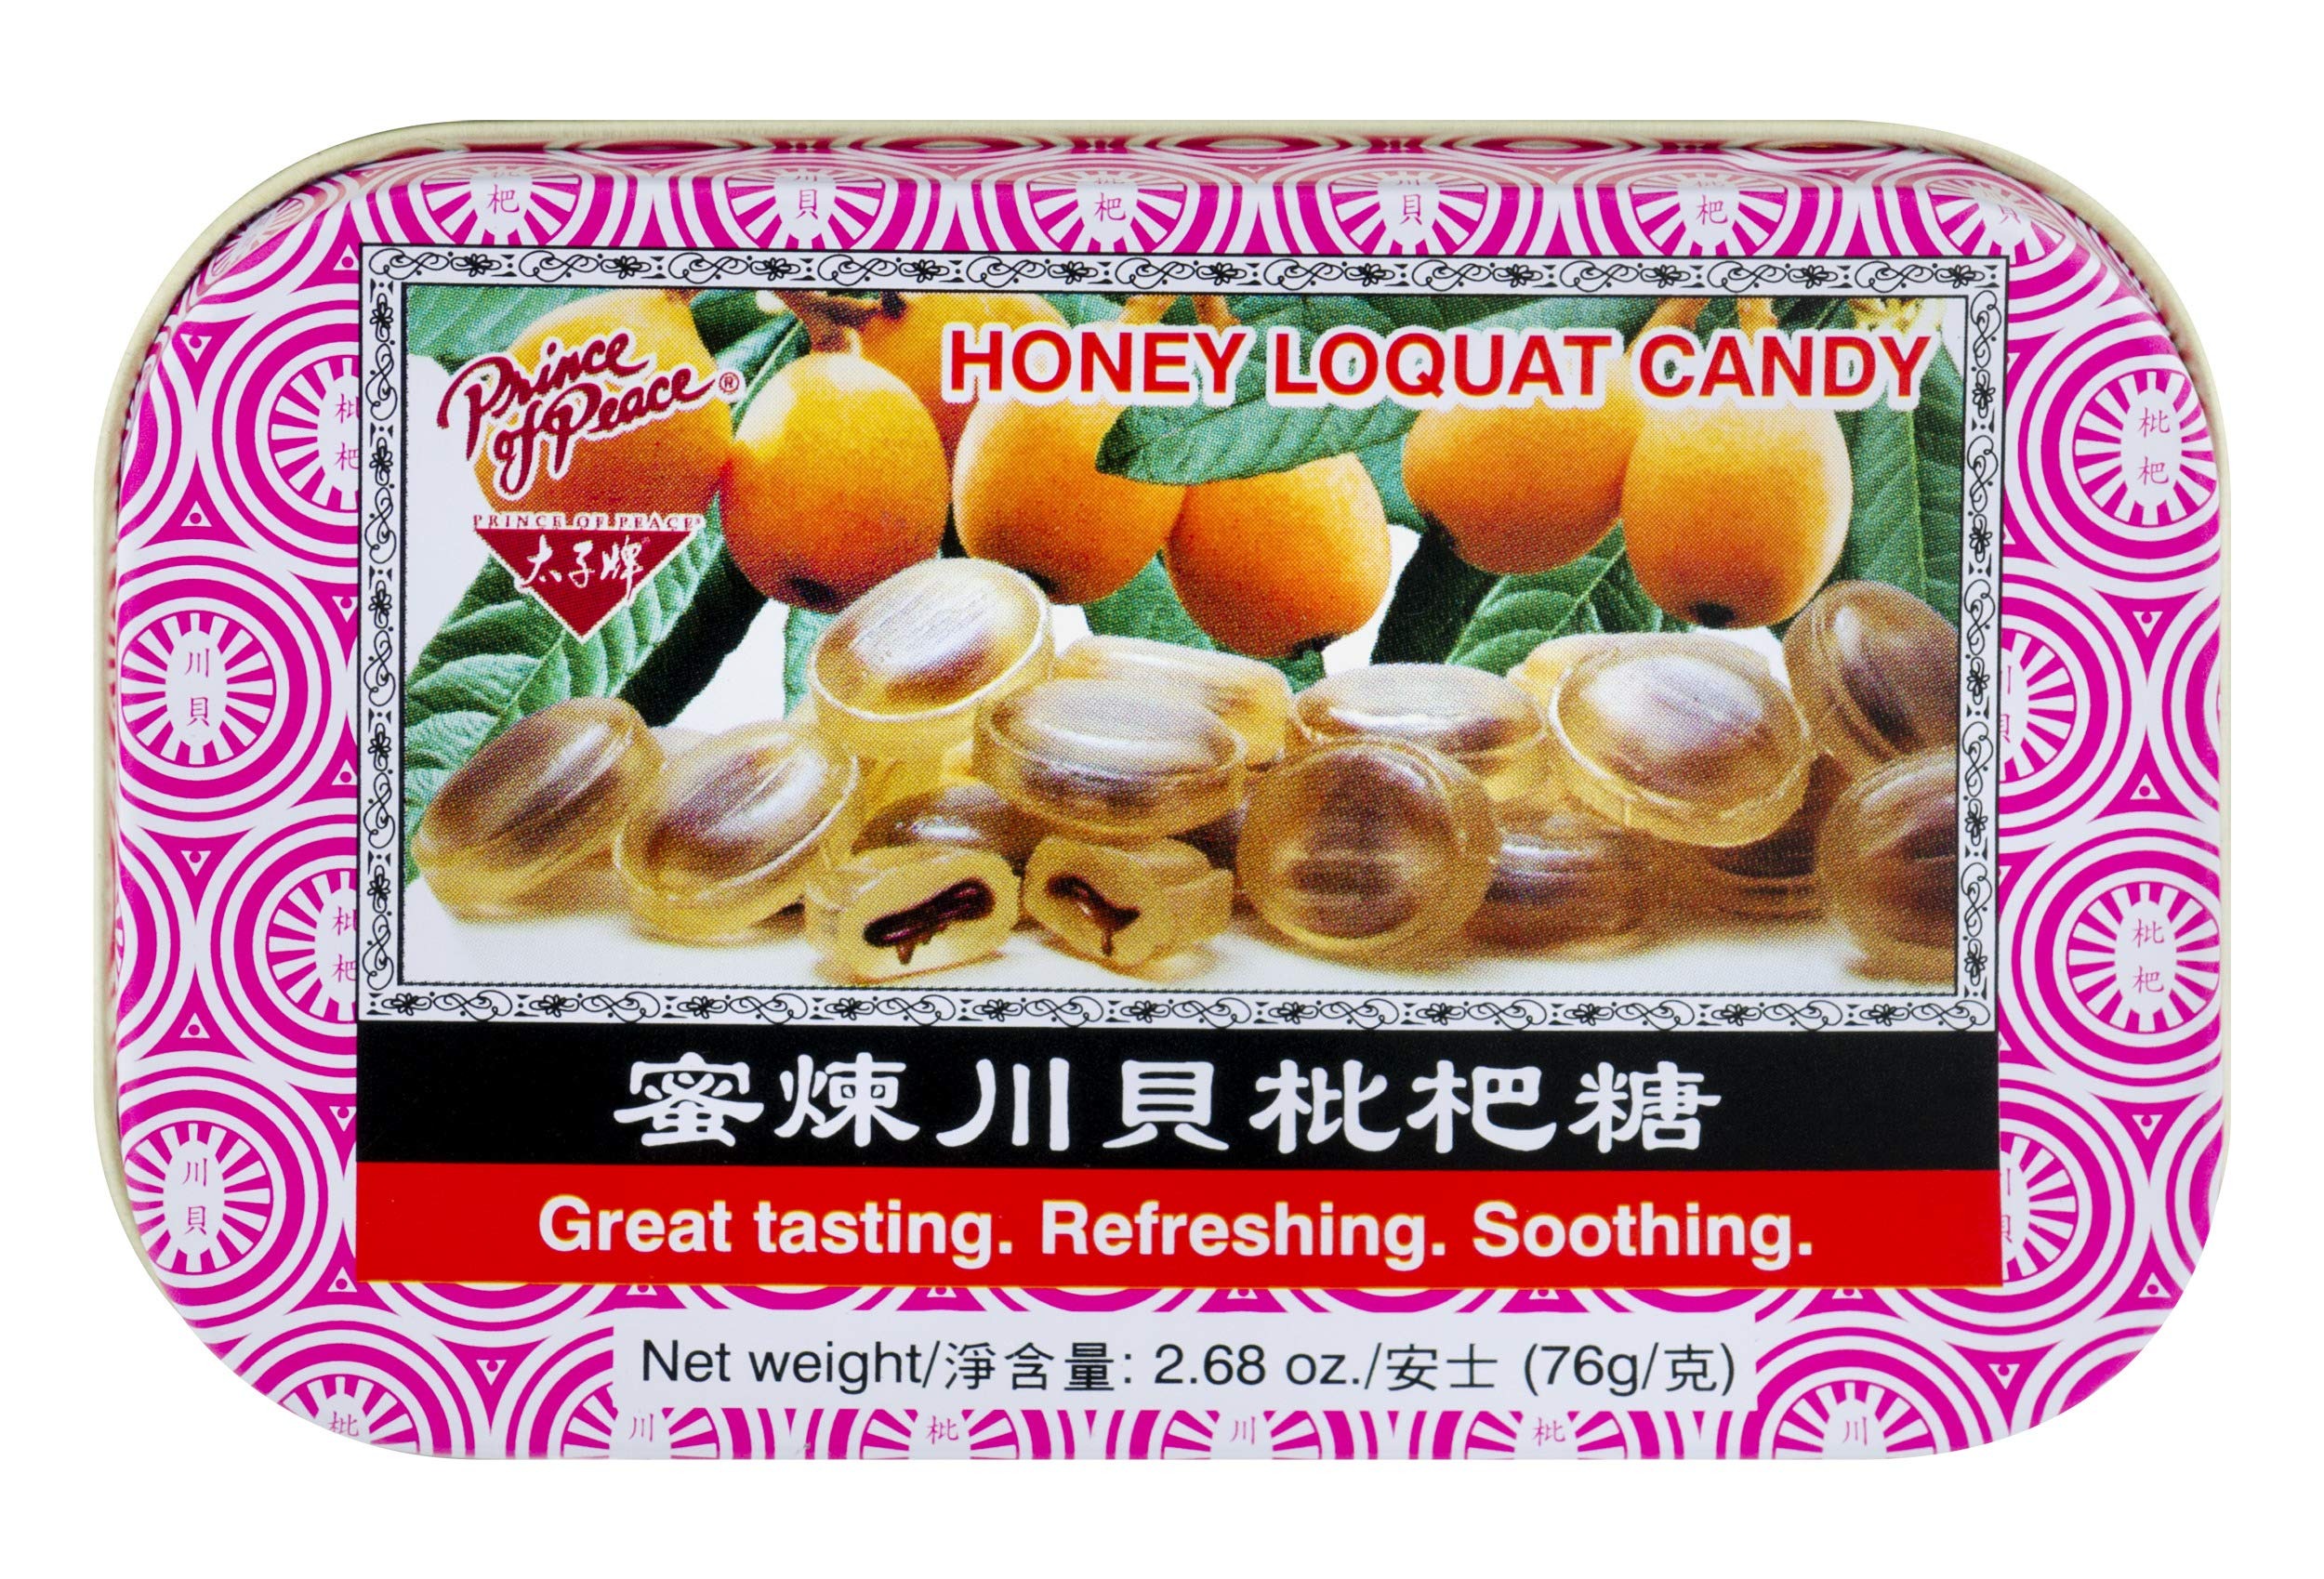
Item Name: Prince of Peace Honey Loquat Candy - 2.68 oz4
Value: 1.0
Unit: Count

Price: 6.78